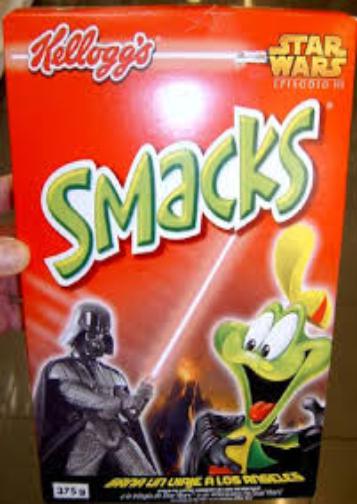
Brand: Honey Smacks
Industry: Food